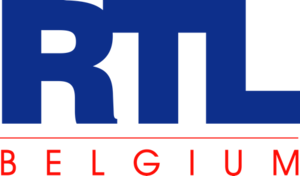
Logo de RTL Belgium
RTL Group est un groupe audiovisuel international possédant un siège principal à Luxembourg et un autre siège administratif à Cologne. Il exploite 68 chaînes de télévision et 31 stations de radio en Allemagne, en France et dans d’autres pays d’Europe. Il compte également des services de streaming, des productions audiovisuelles et divers programmes numériques. Mediengruppe RTL Deutschland, Groupe M6, Fremantle, RTL Nederland et RTL Belgium sont d’importantes divisions de RTL Group.